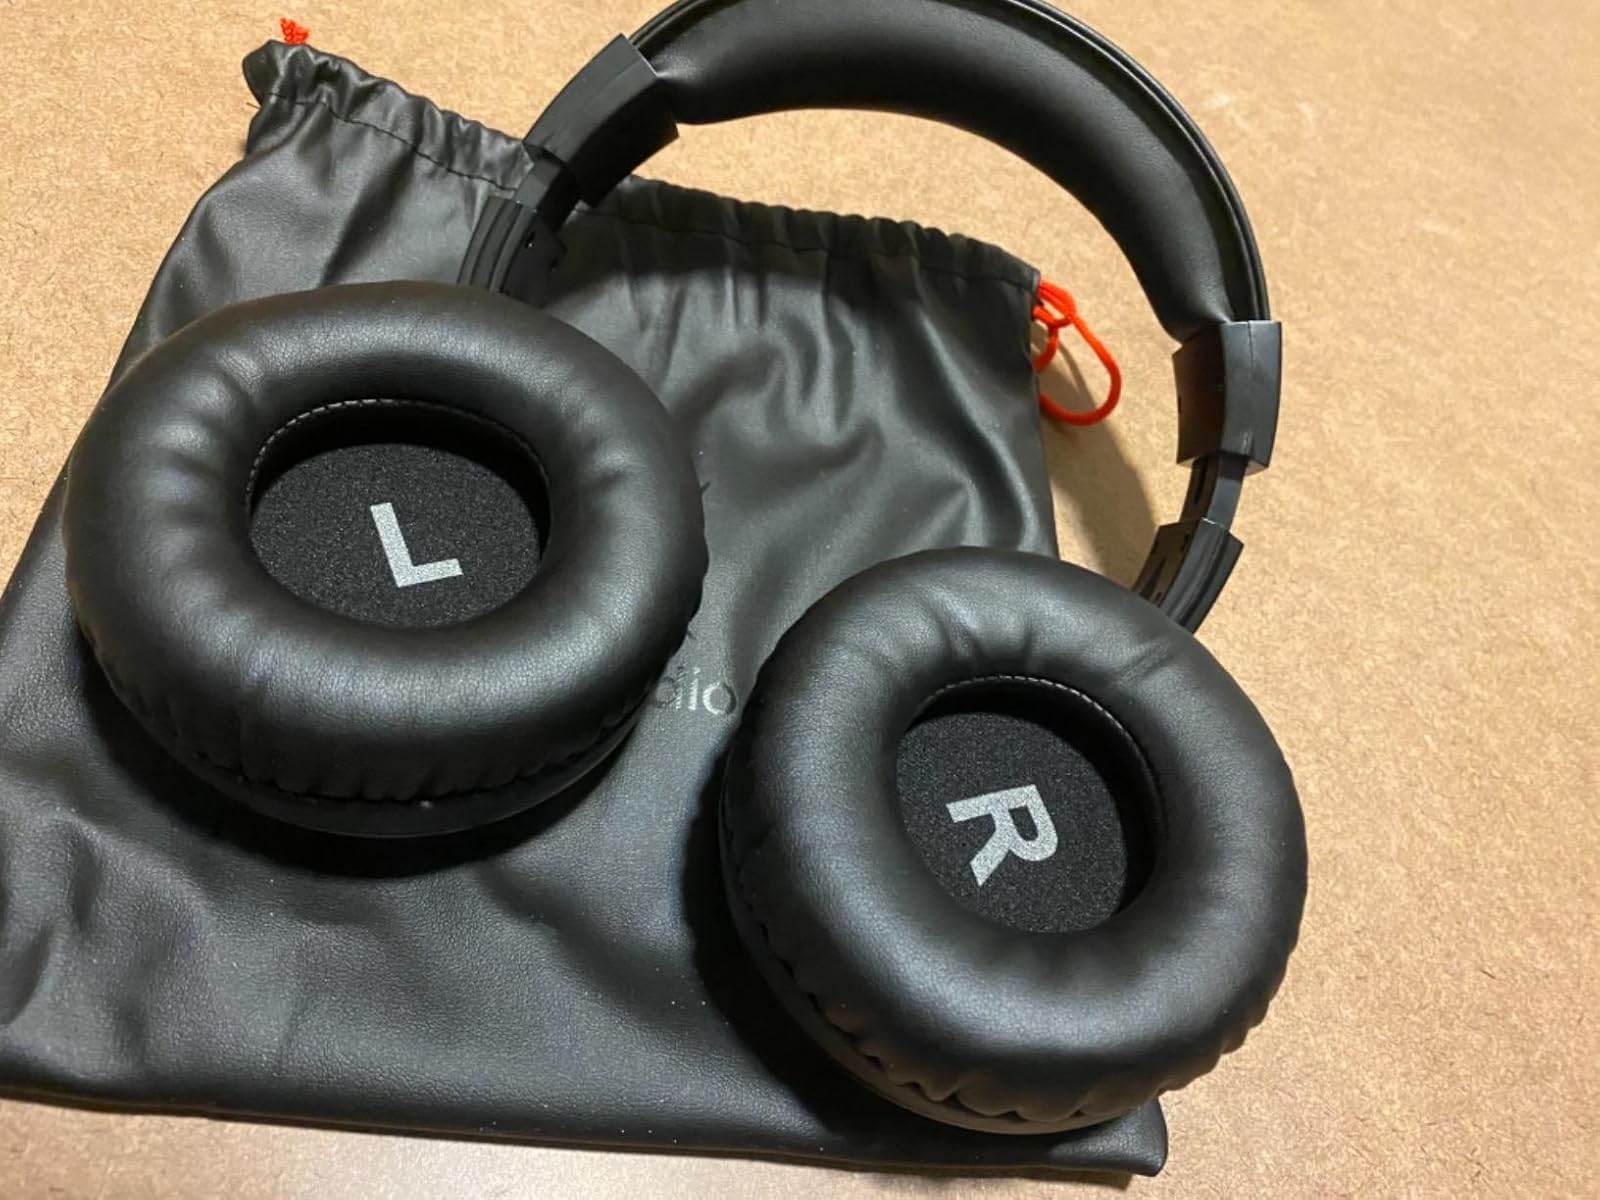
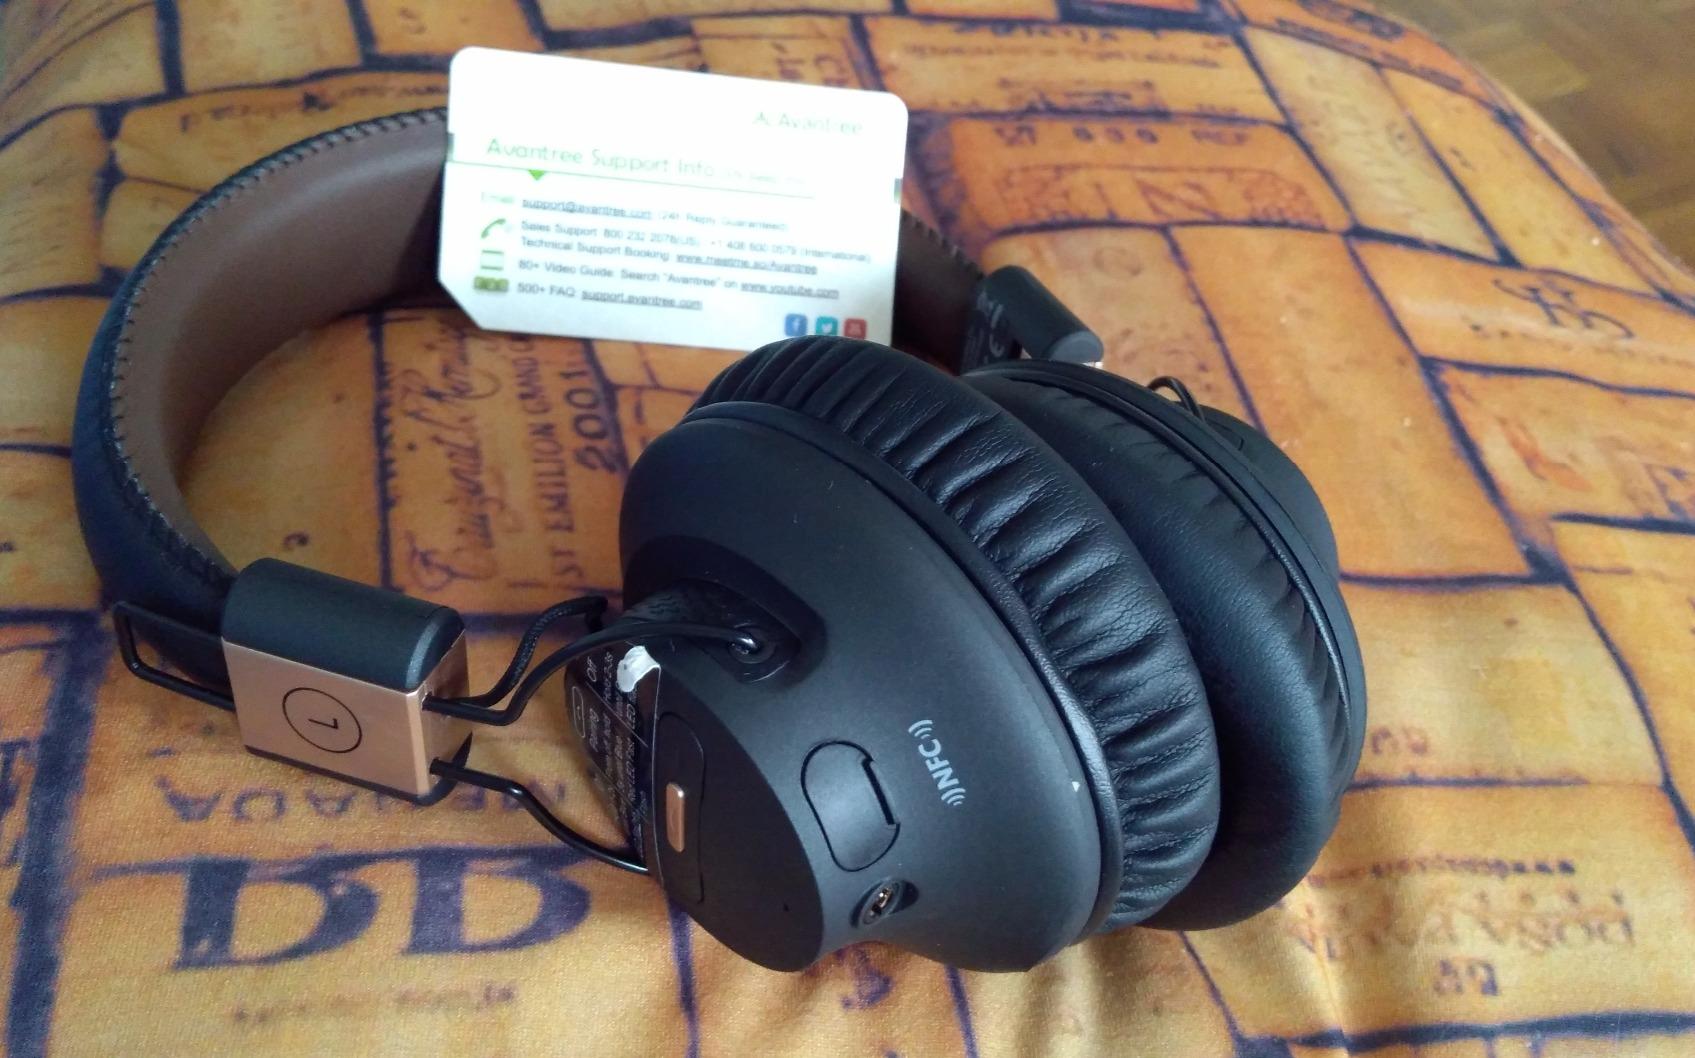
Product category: headphones
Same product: no